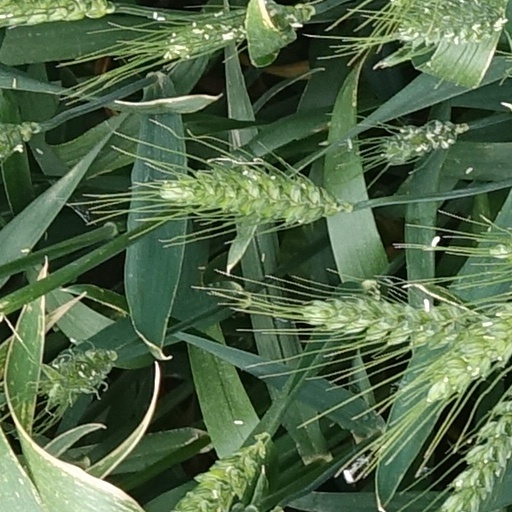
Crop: wheat